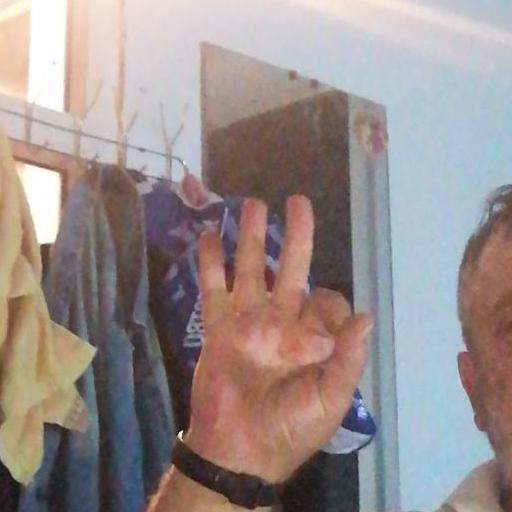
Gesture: ok